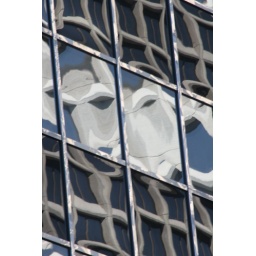
Reflection in the windows of a building in Vancouver, BC